South Beach Branch

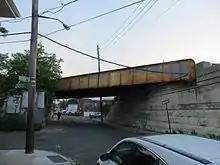
Bridge over Robin Road

The New York City Board of Transportation gained almost complete control of the island’s bus lines in 1948 and cut fares to match the other city lines. The railroad could not match the fare cut and lost 60% of its business almost immediately. The railroad announced plans to terminate all passenger operations in 1953 but a threat from the city to relieve them of their still-profitable freight service along with a commitment for a sizeable city subsidy preserved the Main Line to Tottenville. The short South Beach and North Shore branches were agreed to be no longer viable and passenger service was terminated on both lines March 31, 1953. The South Beach branch was abandoned shortly thereafter while the North Shore Branch continued to carry freight. On both lines, the third rail was removed by 1955.